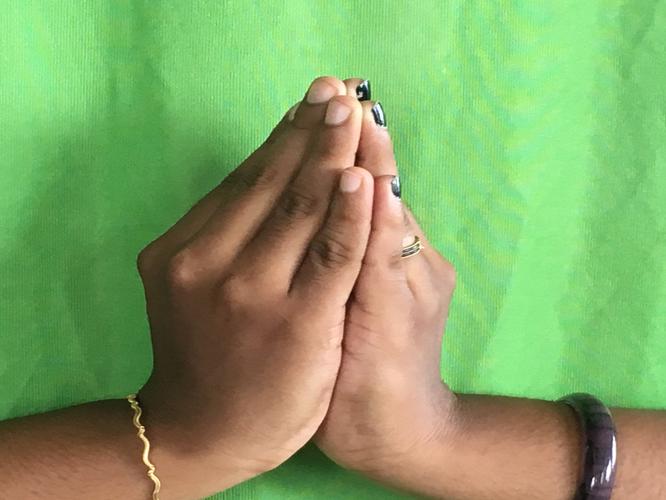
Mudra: Kapotham
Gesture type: double_hand